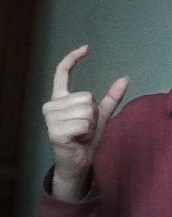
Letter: nun